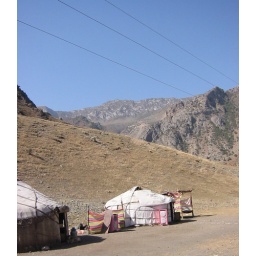
A truck stop in Kyrgyzstan. Blasting out disco music and serving up fermented horse milk.